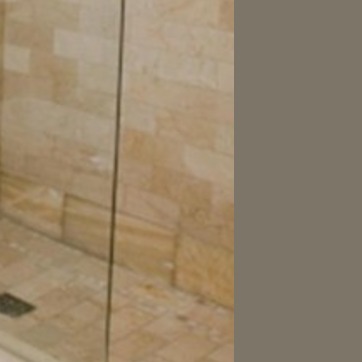
Material: glass